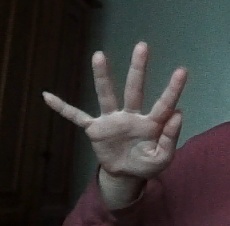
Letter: sheen